Museum Mayer van den Bergh

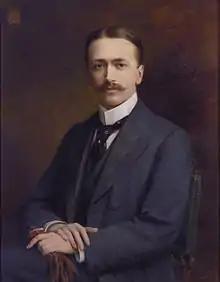
Portrait of Fritz Mayer van den Bergh by Jozef Janssens, 1901

Fritz collected art for most of his life, making his most expensive and important additions between 1897 and his death at the age of 43 in 1901. He was especially interested in art from the 14th to sixteenth century. At the time, Gothic and Renaissance art was not particularly appreciated and affordable. This allowed him to build a collection of 1.000 pieces of mostly Northern Renaissance art.